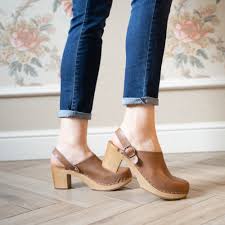
Label: Clog